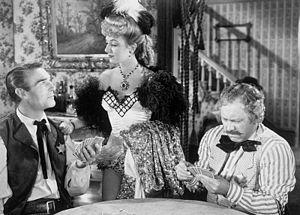
George Randolph Scott, dit Randolph Scott, est un acteur et producteur américain né le 23 janvier 1898 et mort le 2 mars 1987 à Beverly Hills.
Ann Dvorak est une actrice américaine, née Anna McKim le 2 août 1912 à New York, morte le 10 décembre 1979 à Honolulu.
Règlement de comptes à Abilene Town est un western américain réalisé par Edwin L. Marin, sorti en 1946.